Dowlow Halt railway station

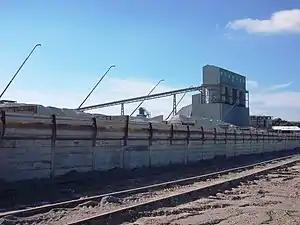
The station site, on the line running past Dowlow Limestone Works

Dowlow Halt was opened in 1920 between Dowlow (hill now largely quarried away) and Greatlow to the south east of Buxton, Derbyshire on the London and North Western Railway line to Ashbourne and the south.